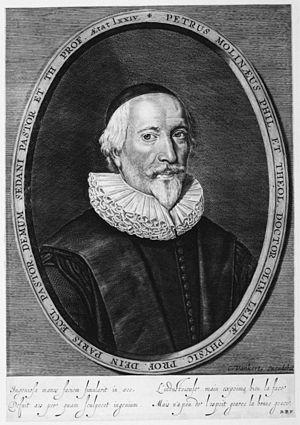
Charles Drelincourt, né à Sedan le 10 juillet 1595 et mort à Charenton le 3 novembre 1669, est un pasteur protestant et écrivain français.
Pierre Du Moulin, né le 16 octobre 1568 à Buhy et mort le 10 mars 1658 à Sedan, est un pasteur et théologien protestant français réputé pour son orthodoxie. Il est connu comme premier pasteur du temple de Charenton et tenant de l'Académie de Sedan l'espace d'une trentaine d'années.